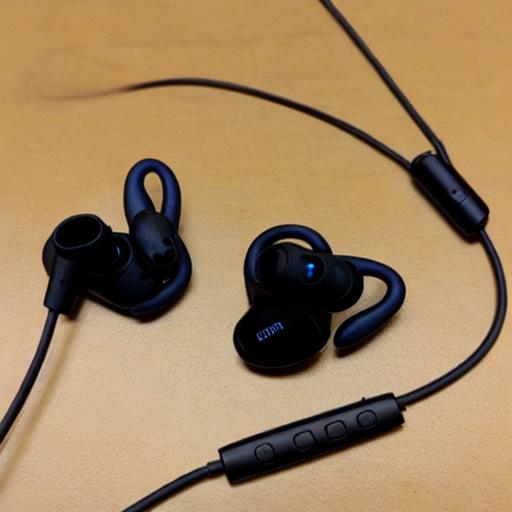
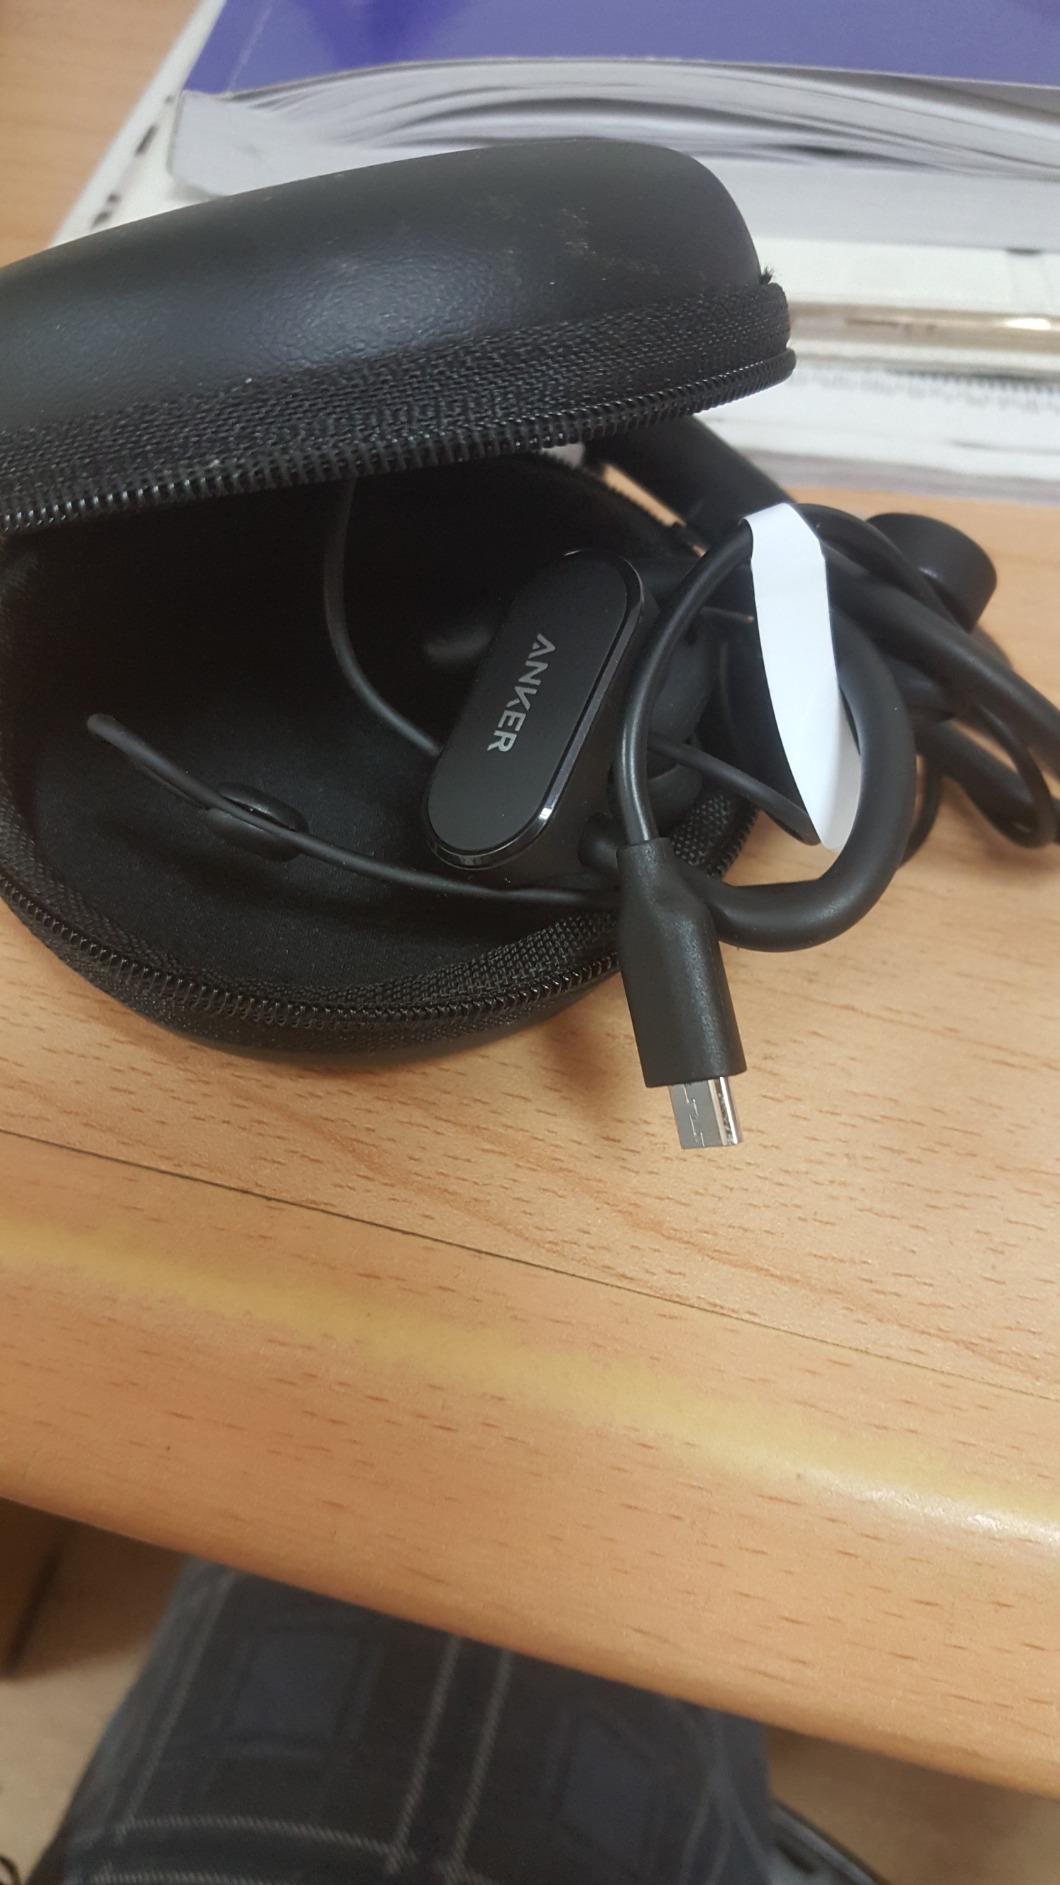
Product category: headphones
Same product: no